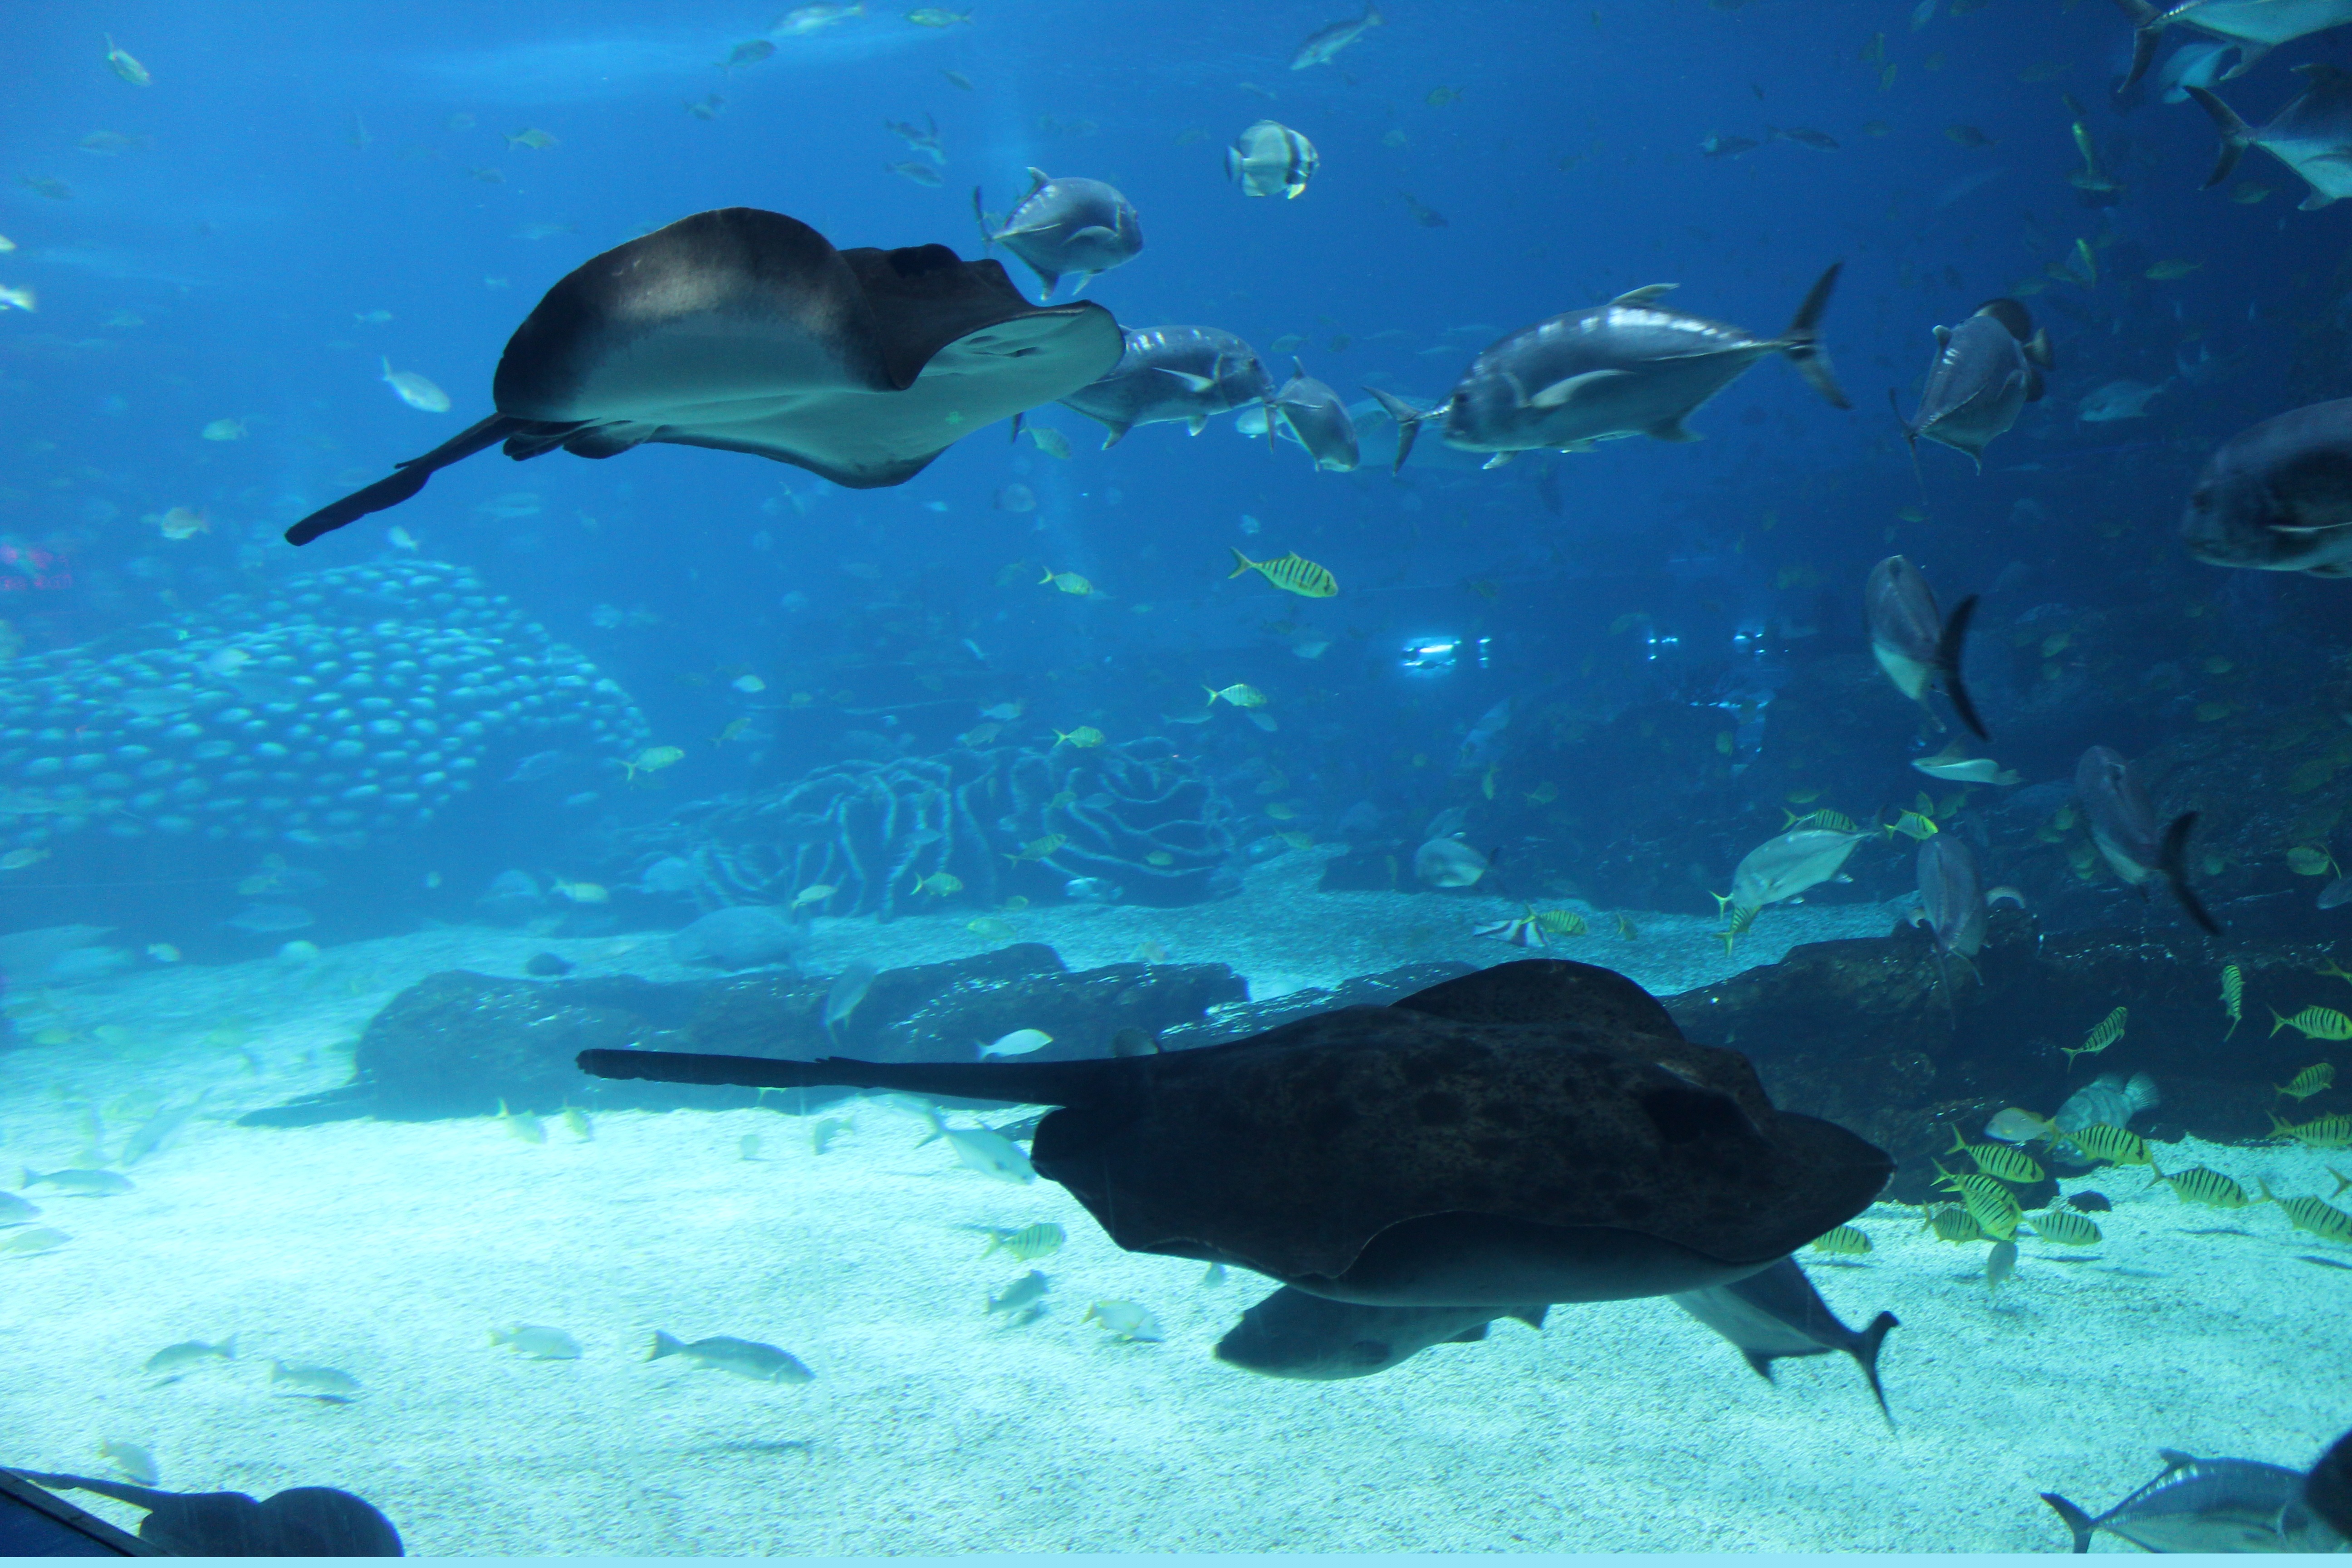
sea, ocean, underwater, biology, fish, stingray, marine life, reef, sports, vertebrate, water sport, marine biology, coral reef fish, requiem shark, cartilaginous fish, rays and skates, marine aquarium